395th Infantry Regiment (United States)

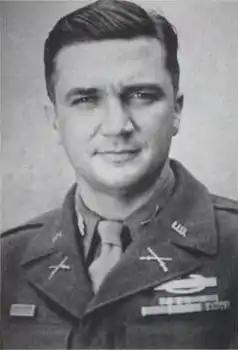
Lt. Col. McClernand Butler, commander of the 395th Infantry in World War II.

On 5 March 1941, as the United States began to mobilize for the possibility of war, McClernand Butler became a second lieutenant in the Regular Army. Butler's great-grandfather, General John Alexander McClernand, commanded infantry during the Civil War. Butler's uncle, General Edward J. McClernand, fought in the Indian Wars and was awarded the Medal of Honor. Butler's father had been a major in the Illinois National Guard and urged his son to become a guardsman when he was 16 years old. Butler attended but did not graduate from the U.S. Military Academy at West Point. He returned to Illinois and in 1933 was commissioned a second lieutenant in the National Guard. On 1 February 1944, Major Butler assumed command of the 3rd Battalion, 395th Regiment. Butler was promoted to lieutenant colonel on 21 March 1944, and remained in command of the 395th until 30 April 1945, when he collapsed from exhaustion. The war was over six days later.